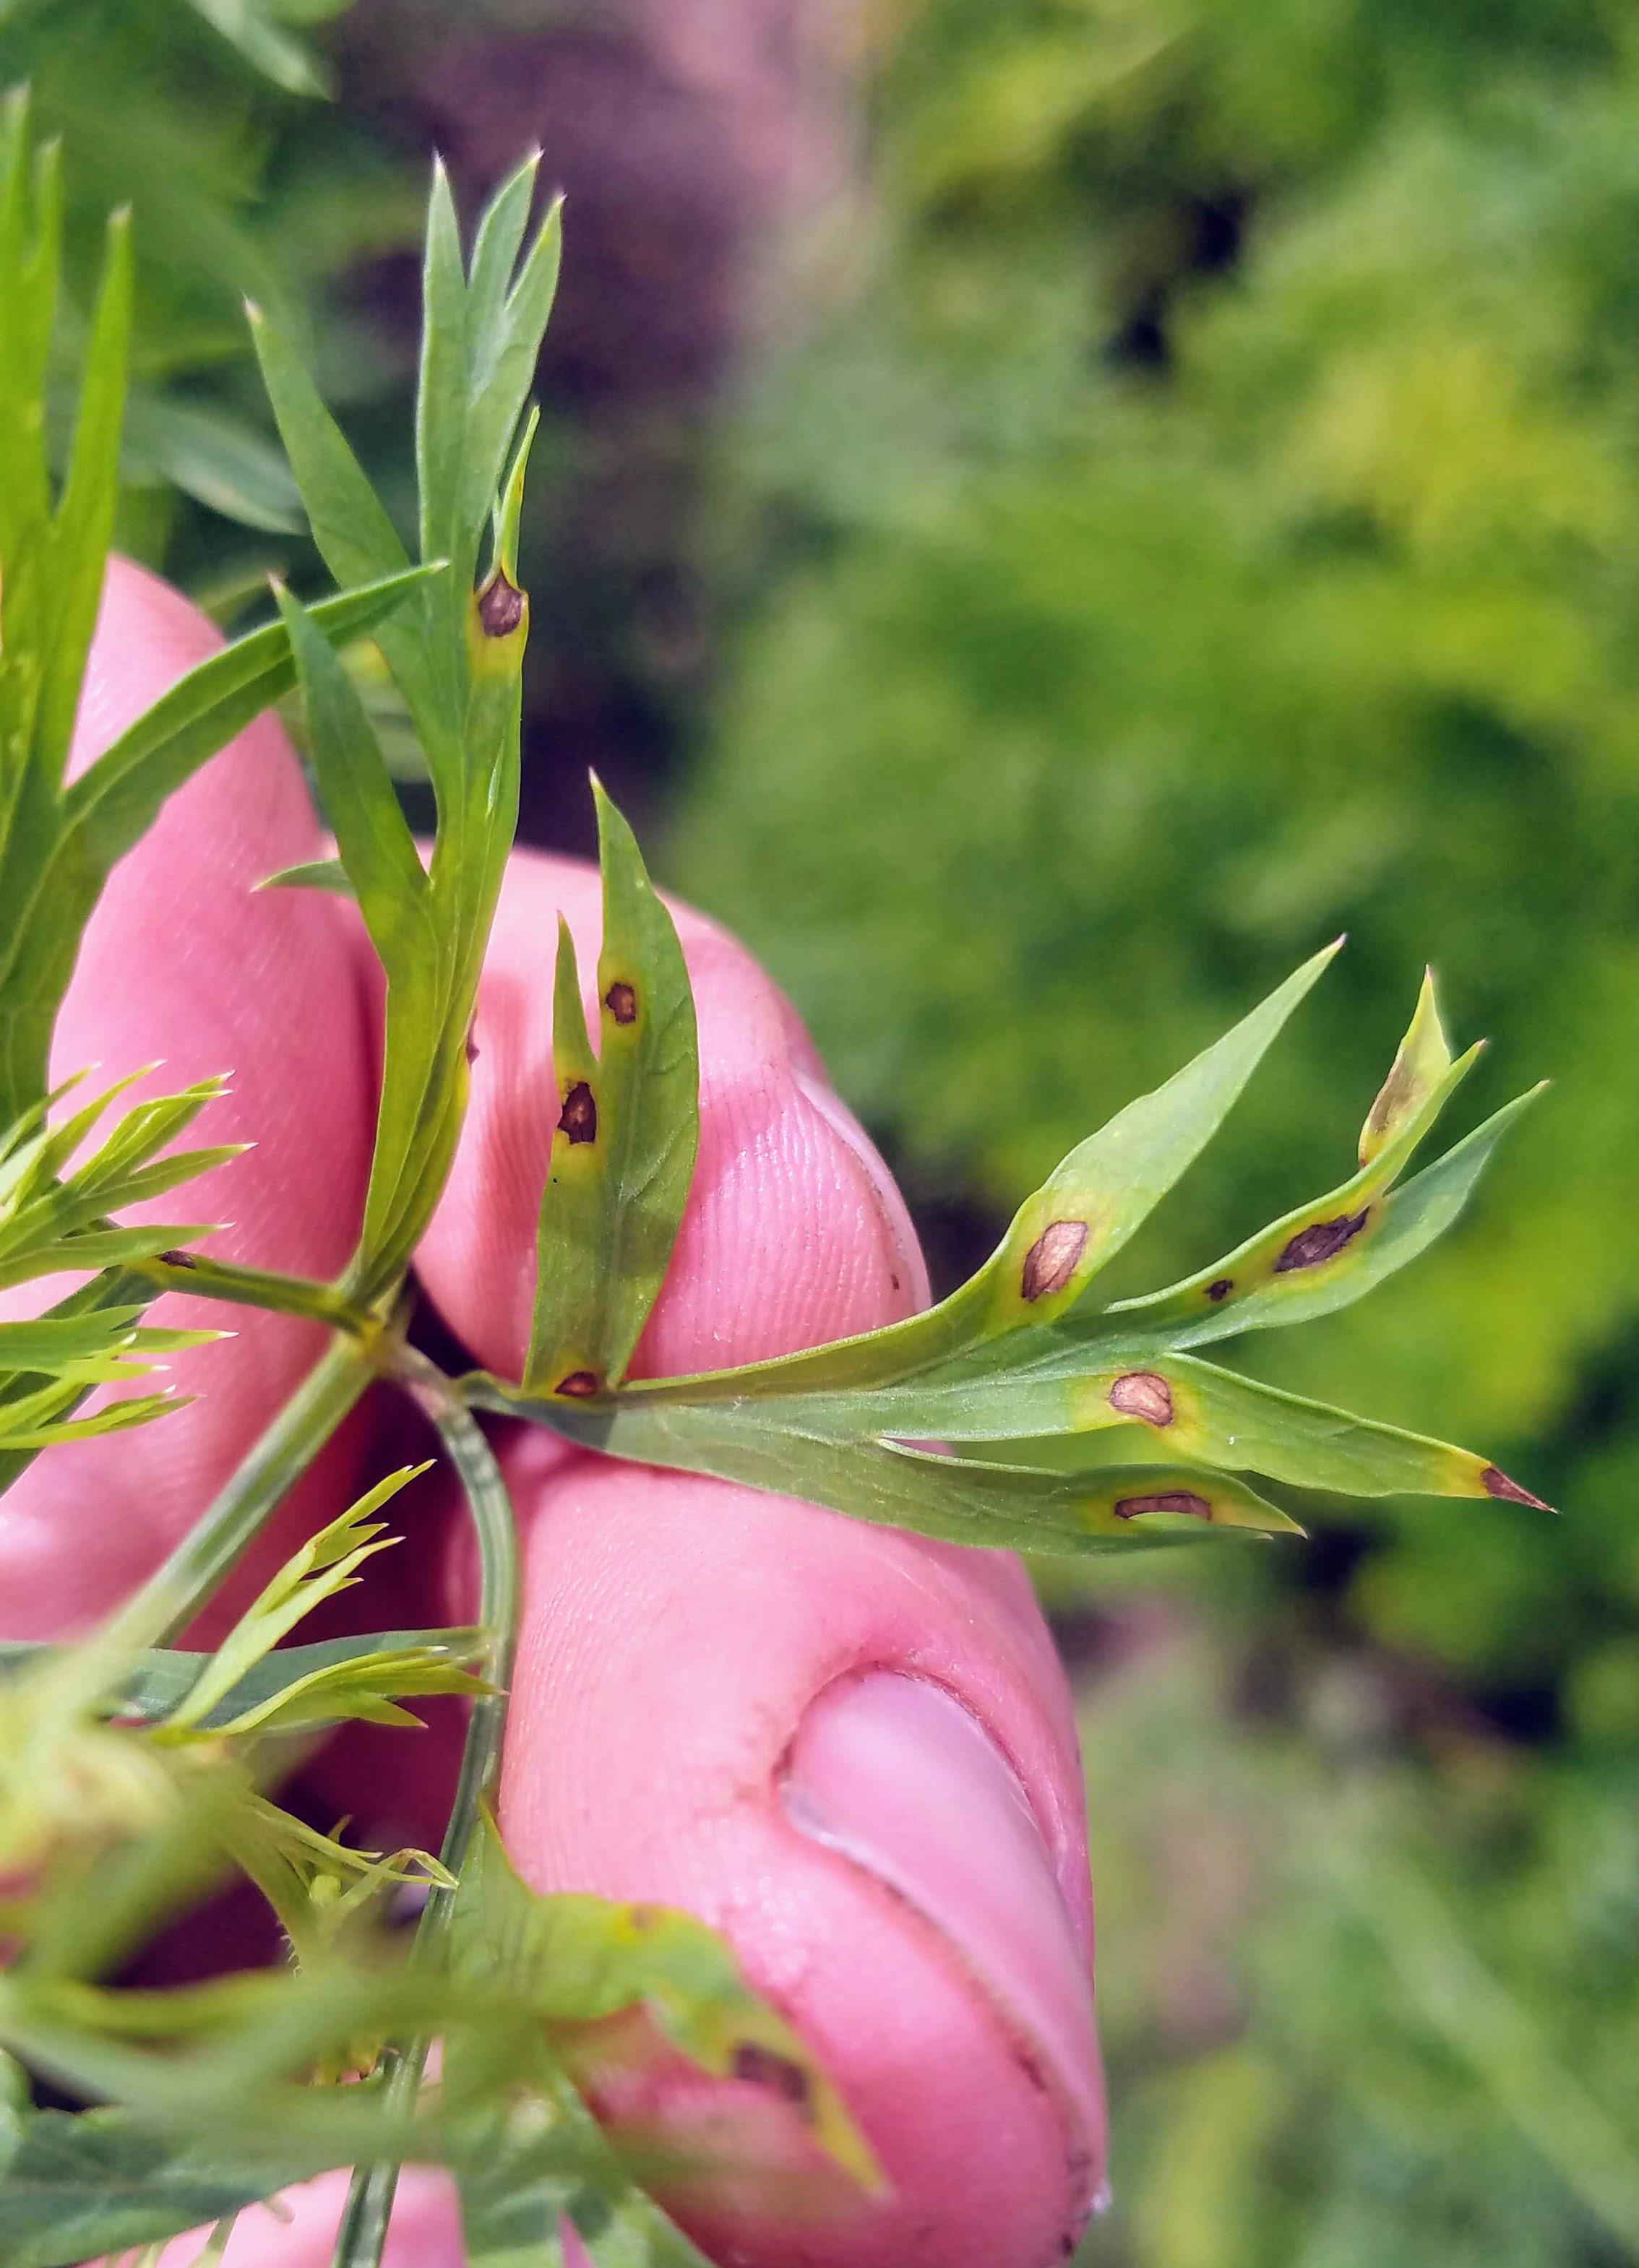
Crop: unknown
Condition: carrot_carrot_cercospora_blight